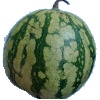
Label: watermelon